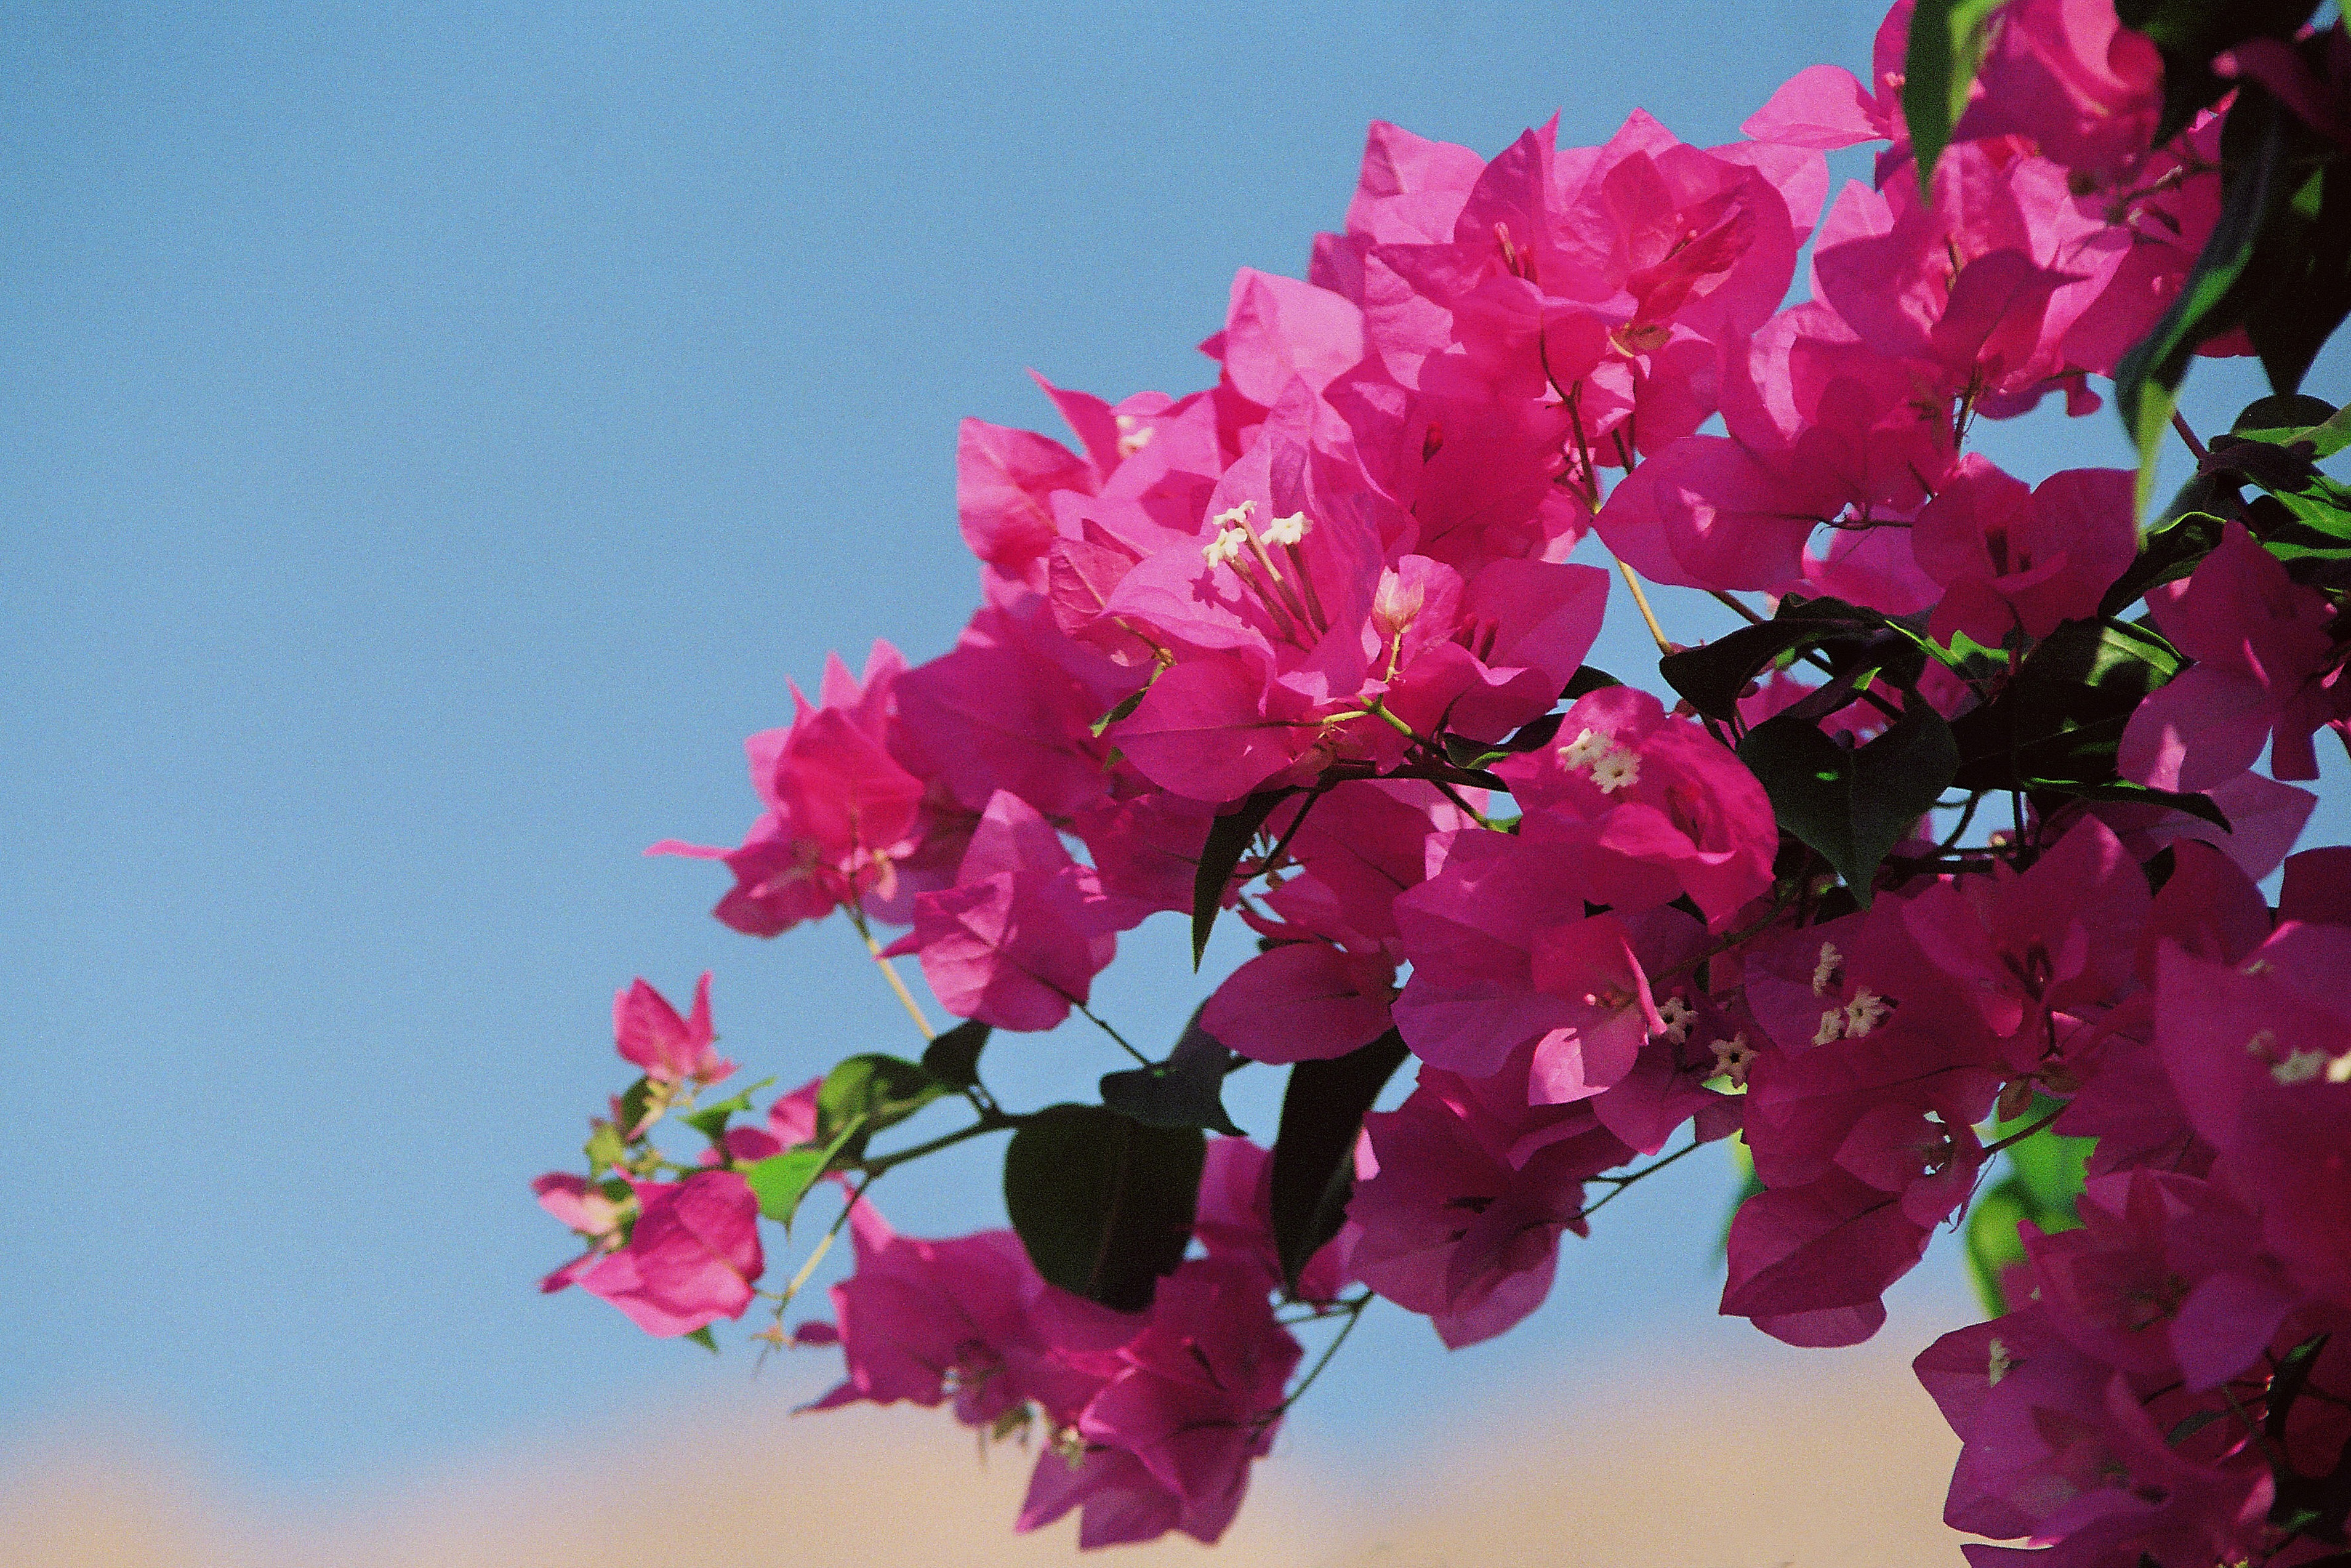
nature, branch, blossom, plant, flower, petal, summer, blue, pink, flora, flowers, shrub, scan, bougainvillea, flowering plant, triple flower, bougainville, nyctaginaceae, four o clock plant, woody plant, land plant